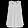
Label: Shirt